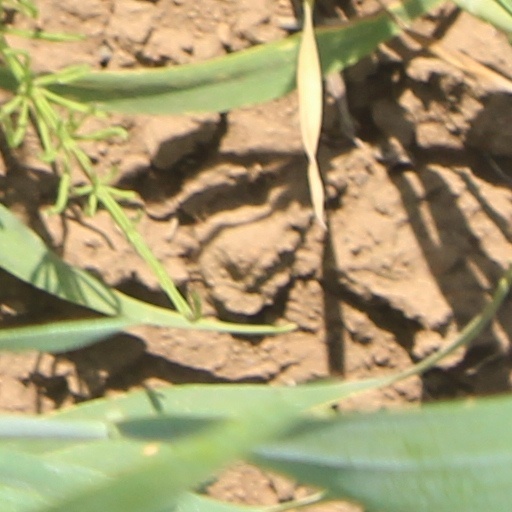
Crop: wheat